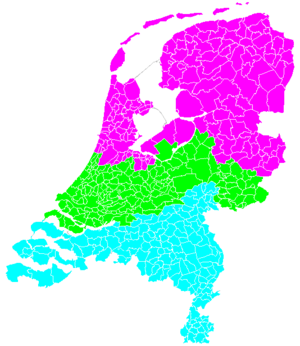
Les vacances scolaires sont les périodes durant lesquelles les établissements scolaires sont fermés, à l'exception des périodes hebdomadaires comme les week-ends. Les dates et les durées de ces périodes varient considérablement à travers le monde.